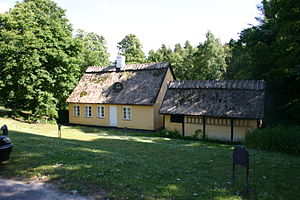
Tibirke Kirke / Gretely
Gretely
Gretely v. Tibirke Kirke
Tibirke Kirke ligger syd for Tisvildeleje og øst for Tisvilde Hegn. Kirken menes bygget omkring 1120-30 som en lille romansk kampestenskirke. Denne kirke bestod af den nuværende kirkes andet og tredje fag, samt et lille kor med apsis. Omkring slutningen af 1300-tallet blev kirken udvidet med sit nuværende vestlige fag, og skibets bjælkeloft blev erstattet af hvælvinger.